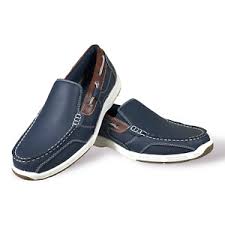
Label: Boat